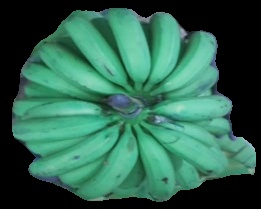
Variety: pachbale
Grade: grade2